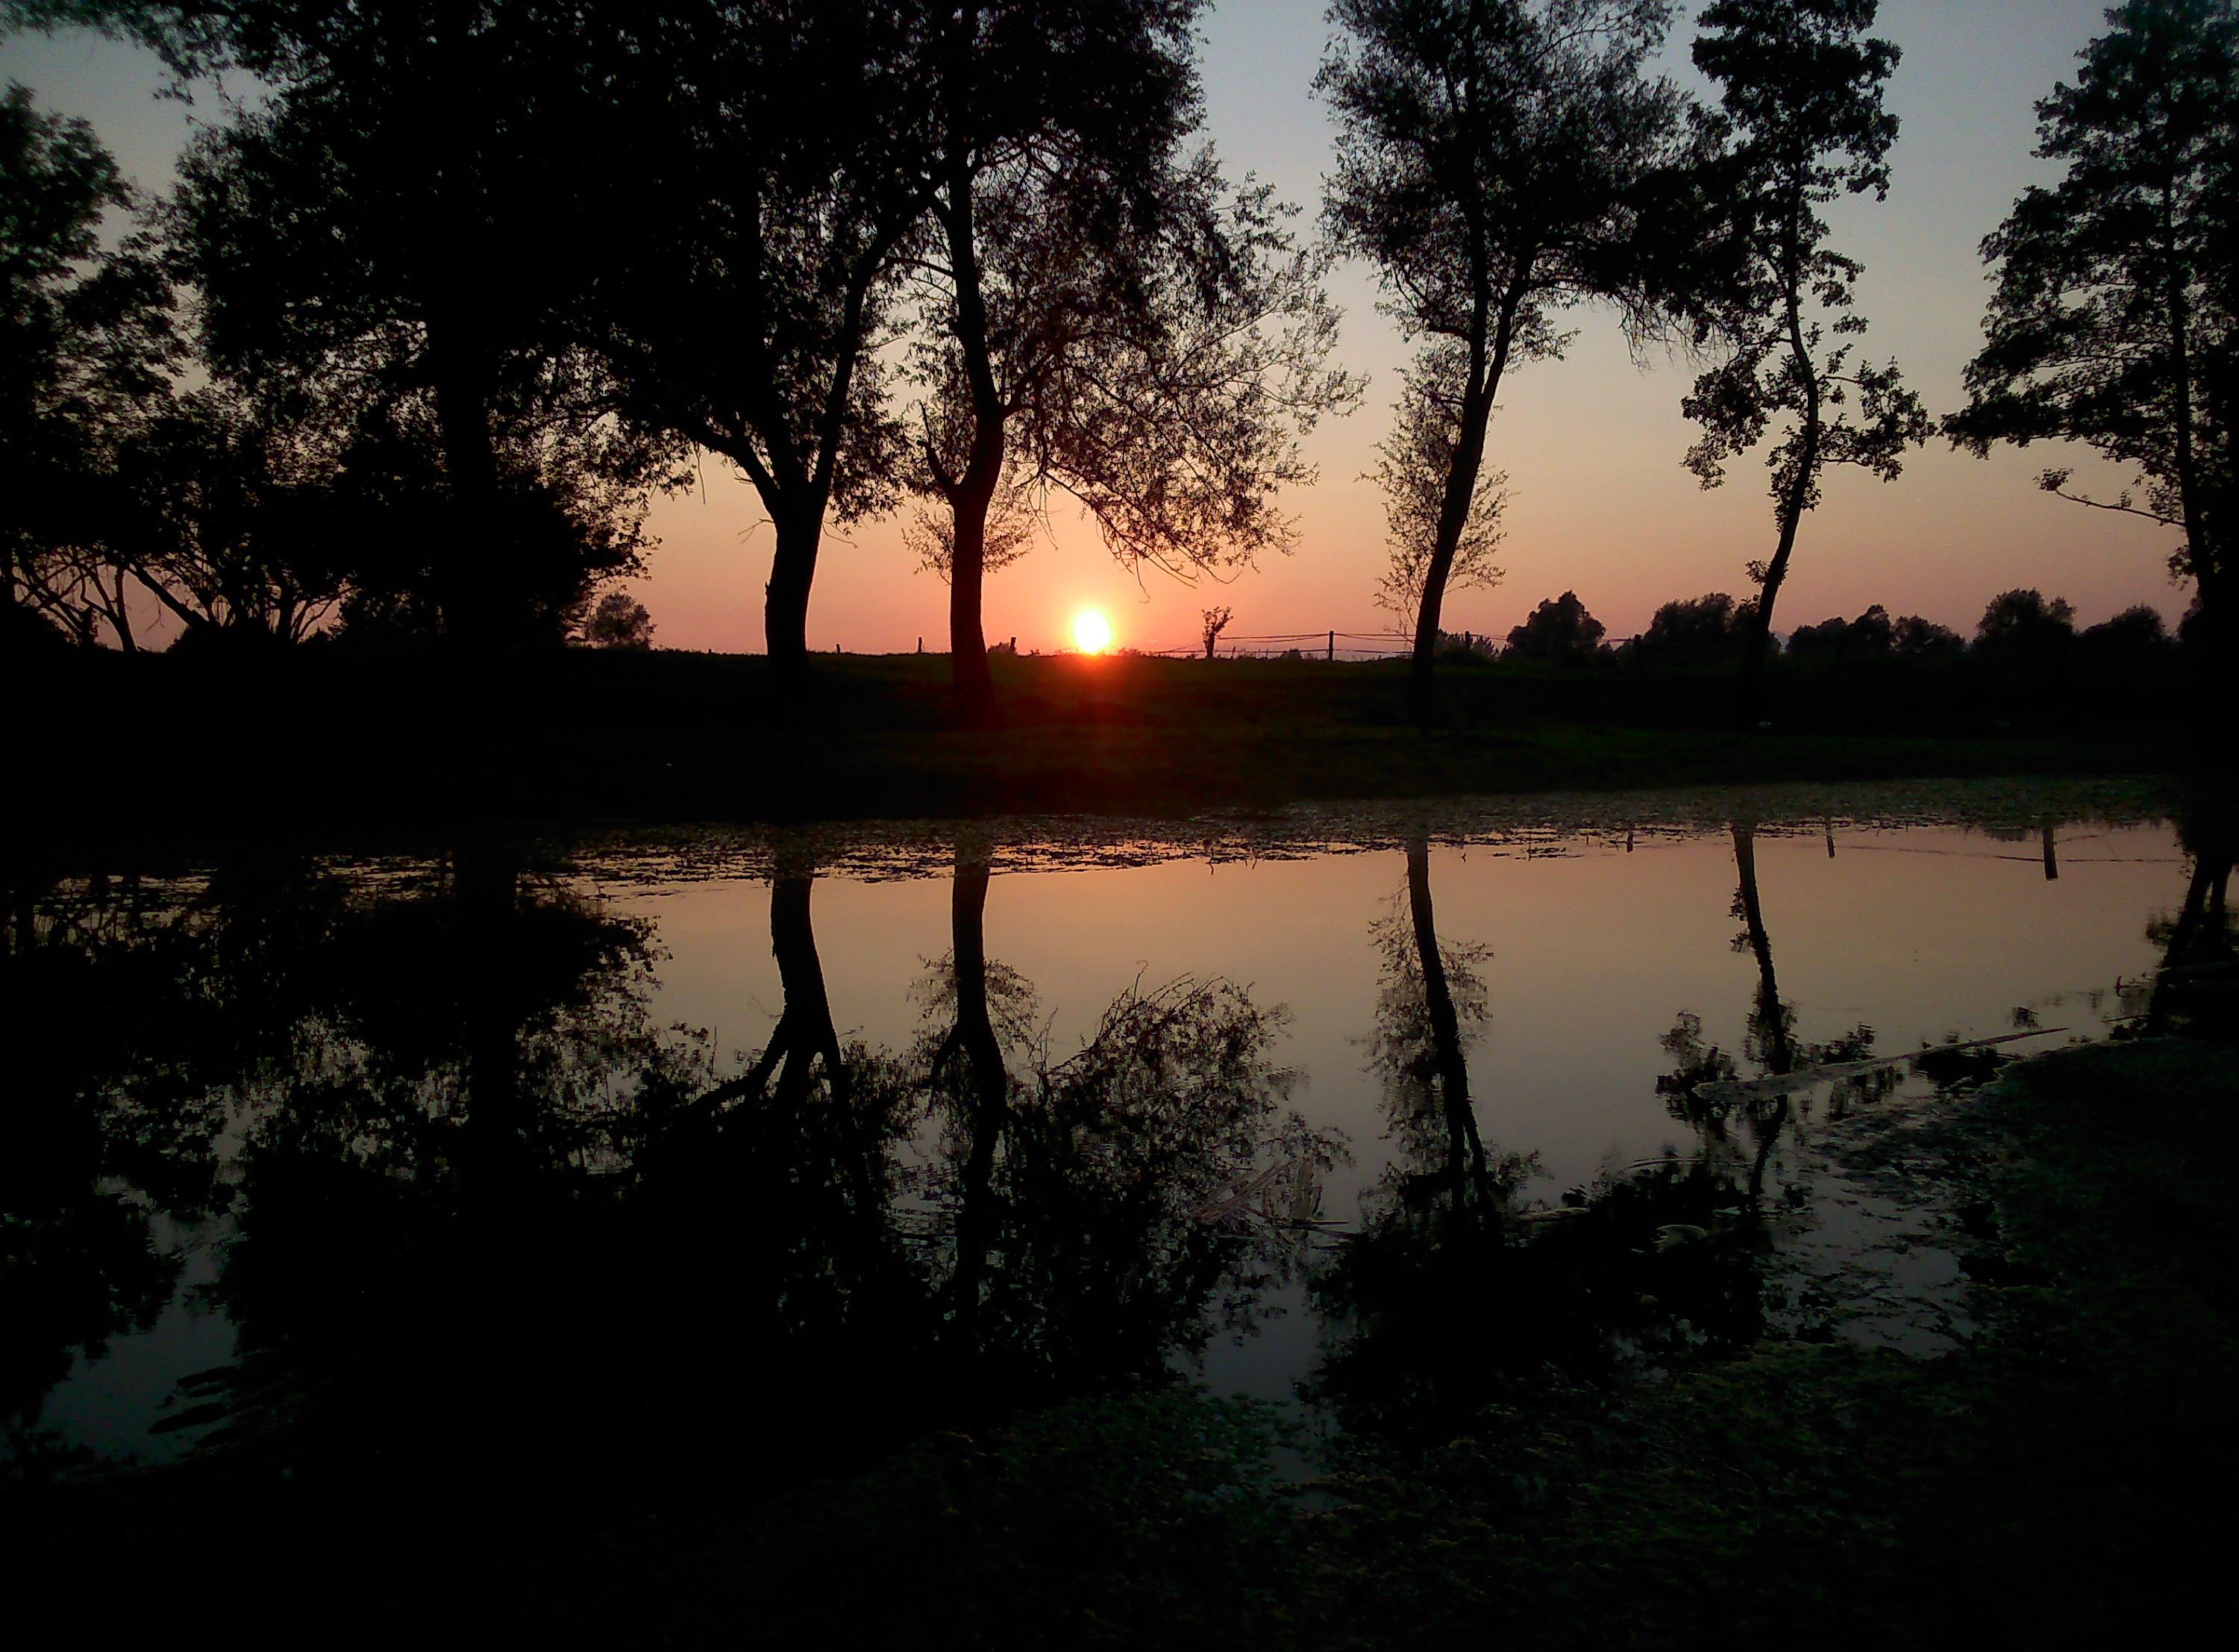
landscape, tree, water, nature, sun, sunrise, sunset, sunlight, morning, lake, dawn, river, dusk, evening, reflection, darkness, atmospheric phenomenon, woody plant